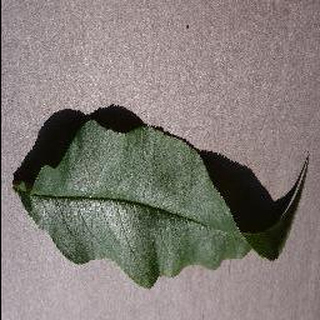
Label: healthy_peach